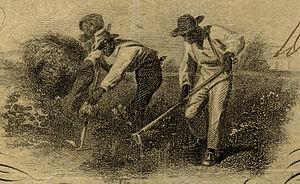
Le dollar des États confédérés d'Amérique est la monnaie des États confédérés d'Amérique pendant la guerre de Sécession. Il est mis en circulation en avril 1861, alors que la Confédération n'a que deux mois et à la veille du déclenchement du conflit. Il n'est pas garanti par un stock d'or, mais sur la promesse de payer le porteur après la guerre, en faisant l'hypothèse d'une victoire du Sud et de son accès à l'indépendance.